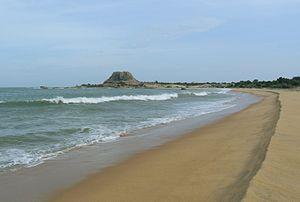
Le parc national de Yala ou parc national Ruhuna est le deuxième plus grand parc national du Sri Lanka et le plus visité. Le parc est situé dans la région sud-est du pays dans la province du Sud et la province d'Uva. Le parc couvre 979 km2 et est situé à environ 300 km de Colombo. Il a été initialement désigné comme un sanctuaire de vie sauvage en 1900, et avec le parc national de Wilpattu, il fut l'un des deux premiers parcs nationaux créés au Sri Lanka en étant élevé à ce rang en 1938. Le parc est surtout connu pour sa richesse en animaux sauvages et joue un rôle important pour la conservation de l'Élephant du Sri Lanka et des oiseaux d'eau.